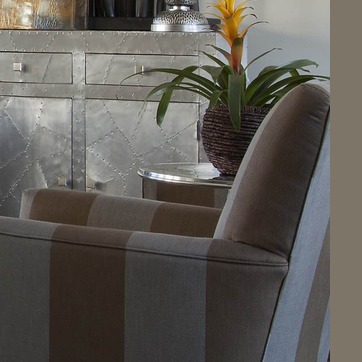
Material: metal